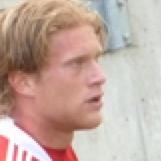
Age: 23